Tudor IT Process Assessment

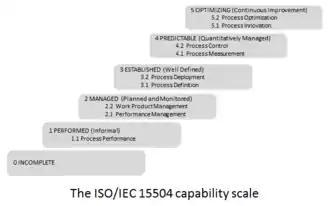
upright 1.5

TIPA has structured its assessment method targeting mostly the first application area of ISO/IEC 15504 (process improvement) but supports the two other ones also.